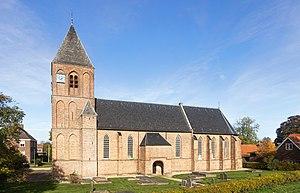
IJzendoorn est un village situé dans la commune néerlandaise de Neder-Betuwe, dans la province de Gueldre. Le 1ᵉʳ janvier 2007, le village comptait 990 habitants.